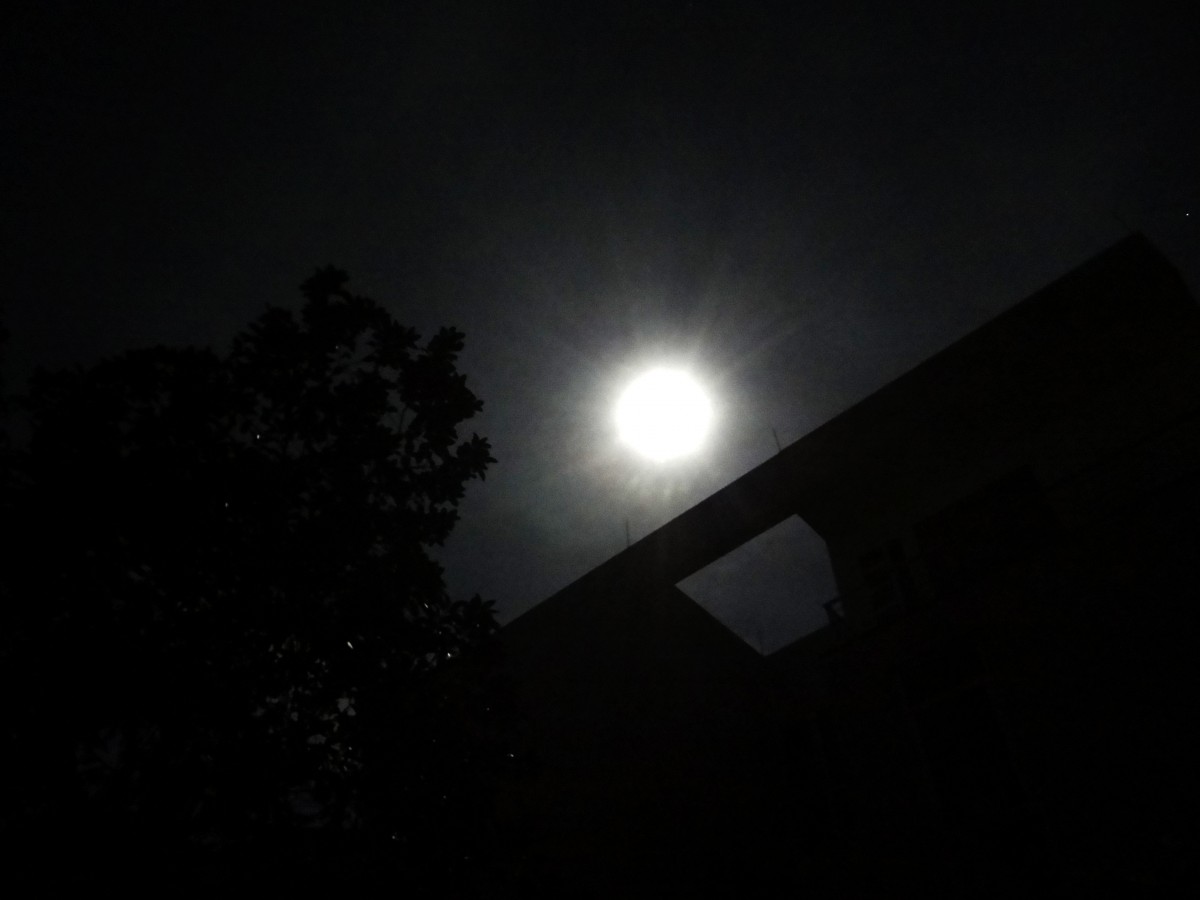
Tags: sky, sun, night, sunlight, darkness, full moon, moonlight, astronomy, shape, midnight, astronomical object